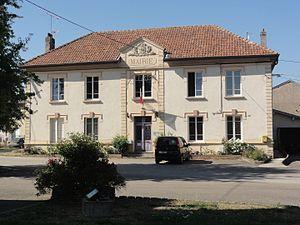
Marre (Meuse) mairie
Marre est une commune française située dans le département de la Meuse, en région Grand Est.